Josef Simon

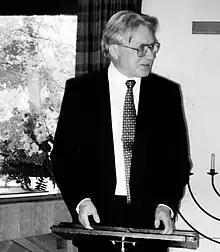
Simon in Reichelsheim

Josef Simon (1 August 1930 – 28 March 2016) was a contemporary German philosopher and professor of the University of Bonn, born in Hupperath. He wrote extensively on metaphysics, epistemology, the philosophy of German idealism and various philosophers, mainly Kant, Hamann and Nietzsche. Perhaps Simon's most influential work has been in the philosophy of language. His main work, "Philosophie des Zeichens", has been influenced by, among others, Kant, Hegel, Peirce and Wittgenstein, Hamann, Humboldt or Nietzsche.